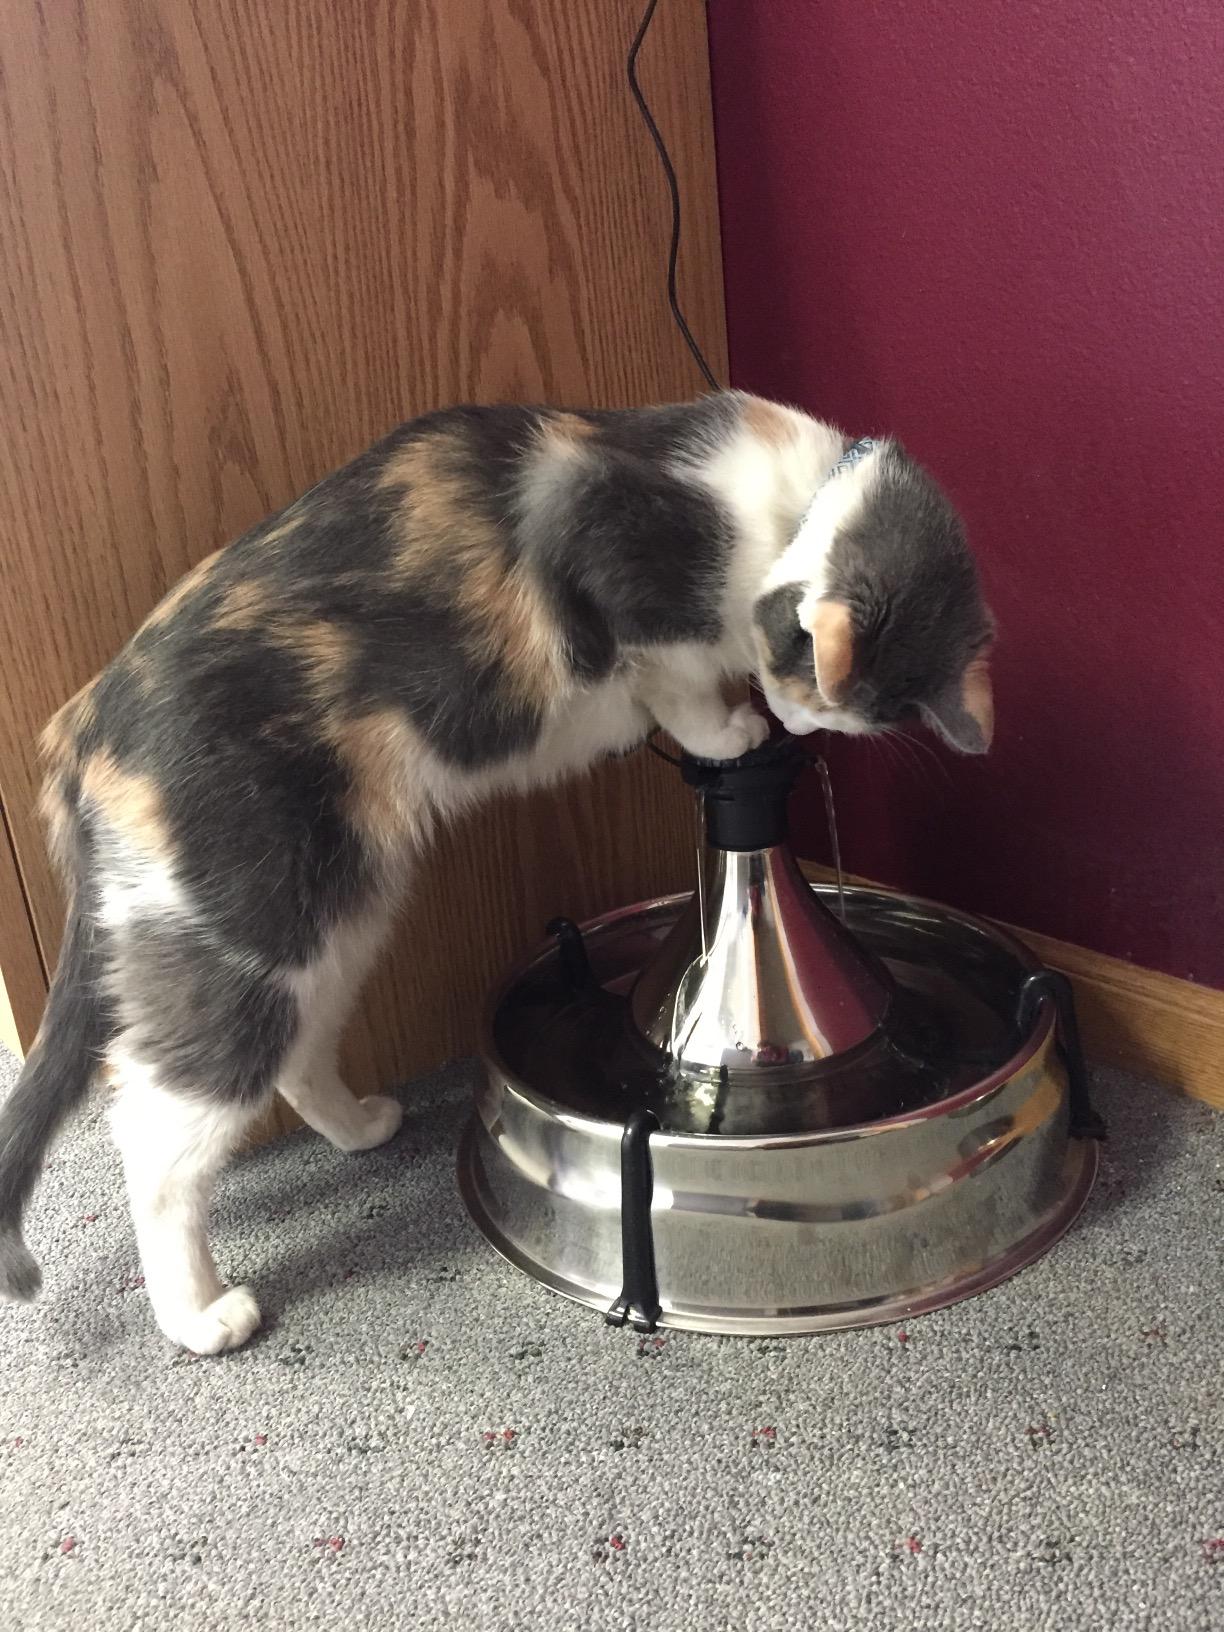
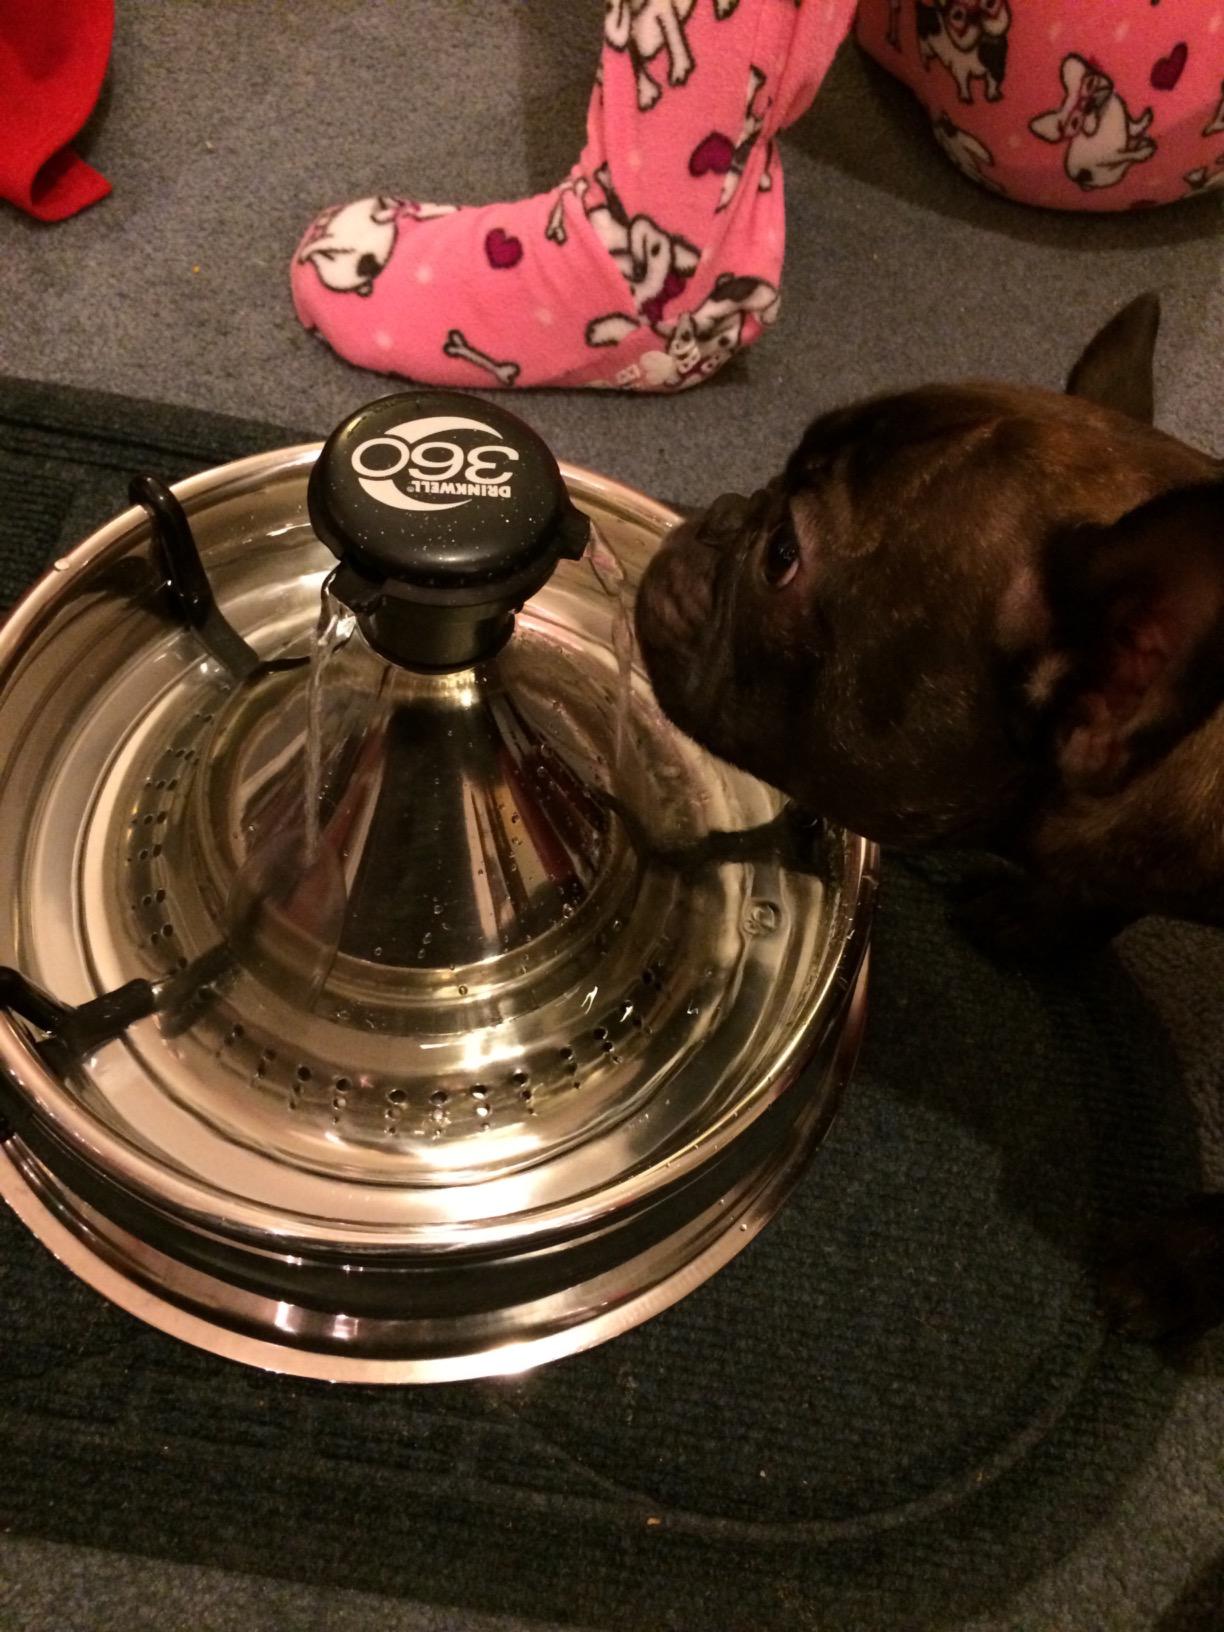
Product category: items_bowl
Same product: yes